Midway-Sunset Oil Field

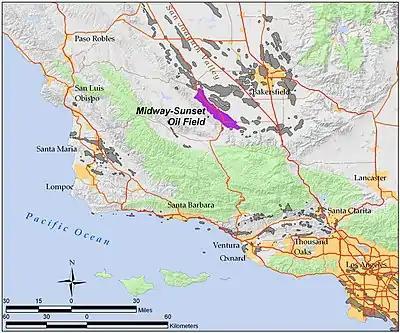
The Midway-Sunset Oil Field in Southern and Central California. Other oil fields are shown in gray.

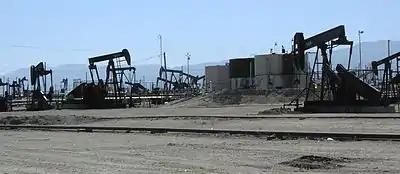
Oil wells and storage tanks west of Highway 33, on the Midway-Sunset field

The Midway-Sunset Oil Field is a large oil field in Kern County, San Joaquin Valley, California in the United States. It is the largest known oilfield in California and also the largest oil field in the country by total oil in place (around 27 billion barrels of mostly heavy oil), though Alaska's Prudhoe Bay Oil Field and the East Texas Oil Field have larger total production values of over 13 billion barrels and 5.4 billion barrels respectively compared to Midway-Sunset which has produced nearly 4 billion barrels.